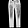
Label: Trouser